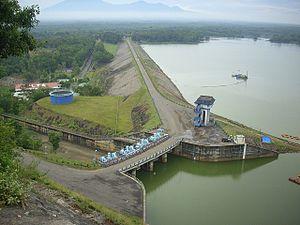
Le secteur de l'énergie en Indonésie est largement exportateur : en 2017, l'Indonésie a exporté 57,8 % de sa production d'énergie. Par contre, la consommation intérieure est faible. La part du secteur de l'énergie dans le PIB de l'Indonésie était de 15,6 % en 2012. L'Indonésie s'efforce de réorienter sa production d'énergie vers la consommation intérieure, tout en freinant la progression de la consommation de pétrole par la réduction des subventions aux carburants.